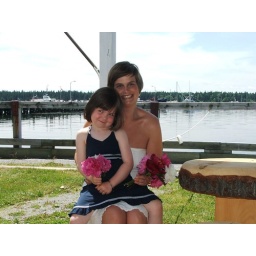
Here I am with my favourite flower girl in the whole world!